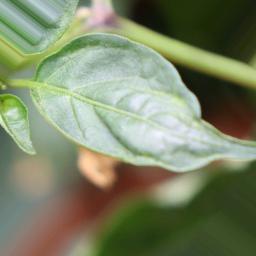
Label: mites_and_trips